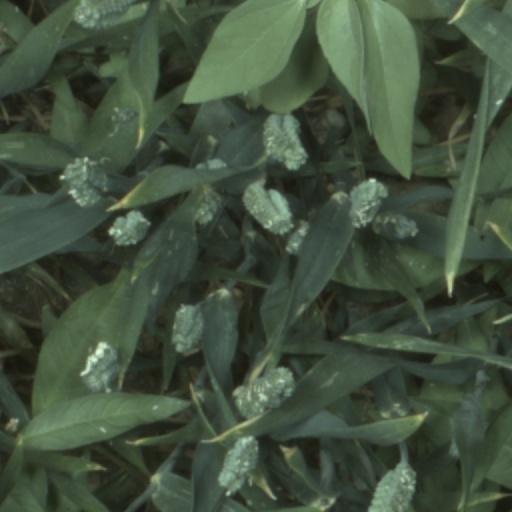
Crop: wheat